Deir al-Balah

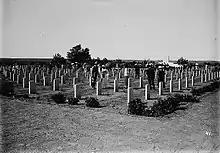
Deir al-Balah Commonwealth War Cemetery, 1918

Deir al-Balah became a part of the British Mandate of Palestine starting in 1922. A municipal council to administer the town was established by the British authorities in 1946, but it had limited jurisdiction over civil affairs and provided a few basic services.